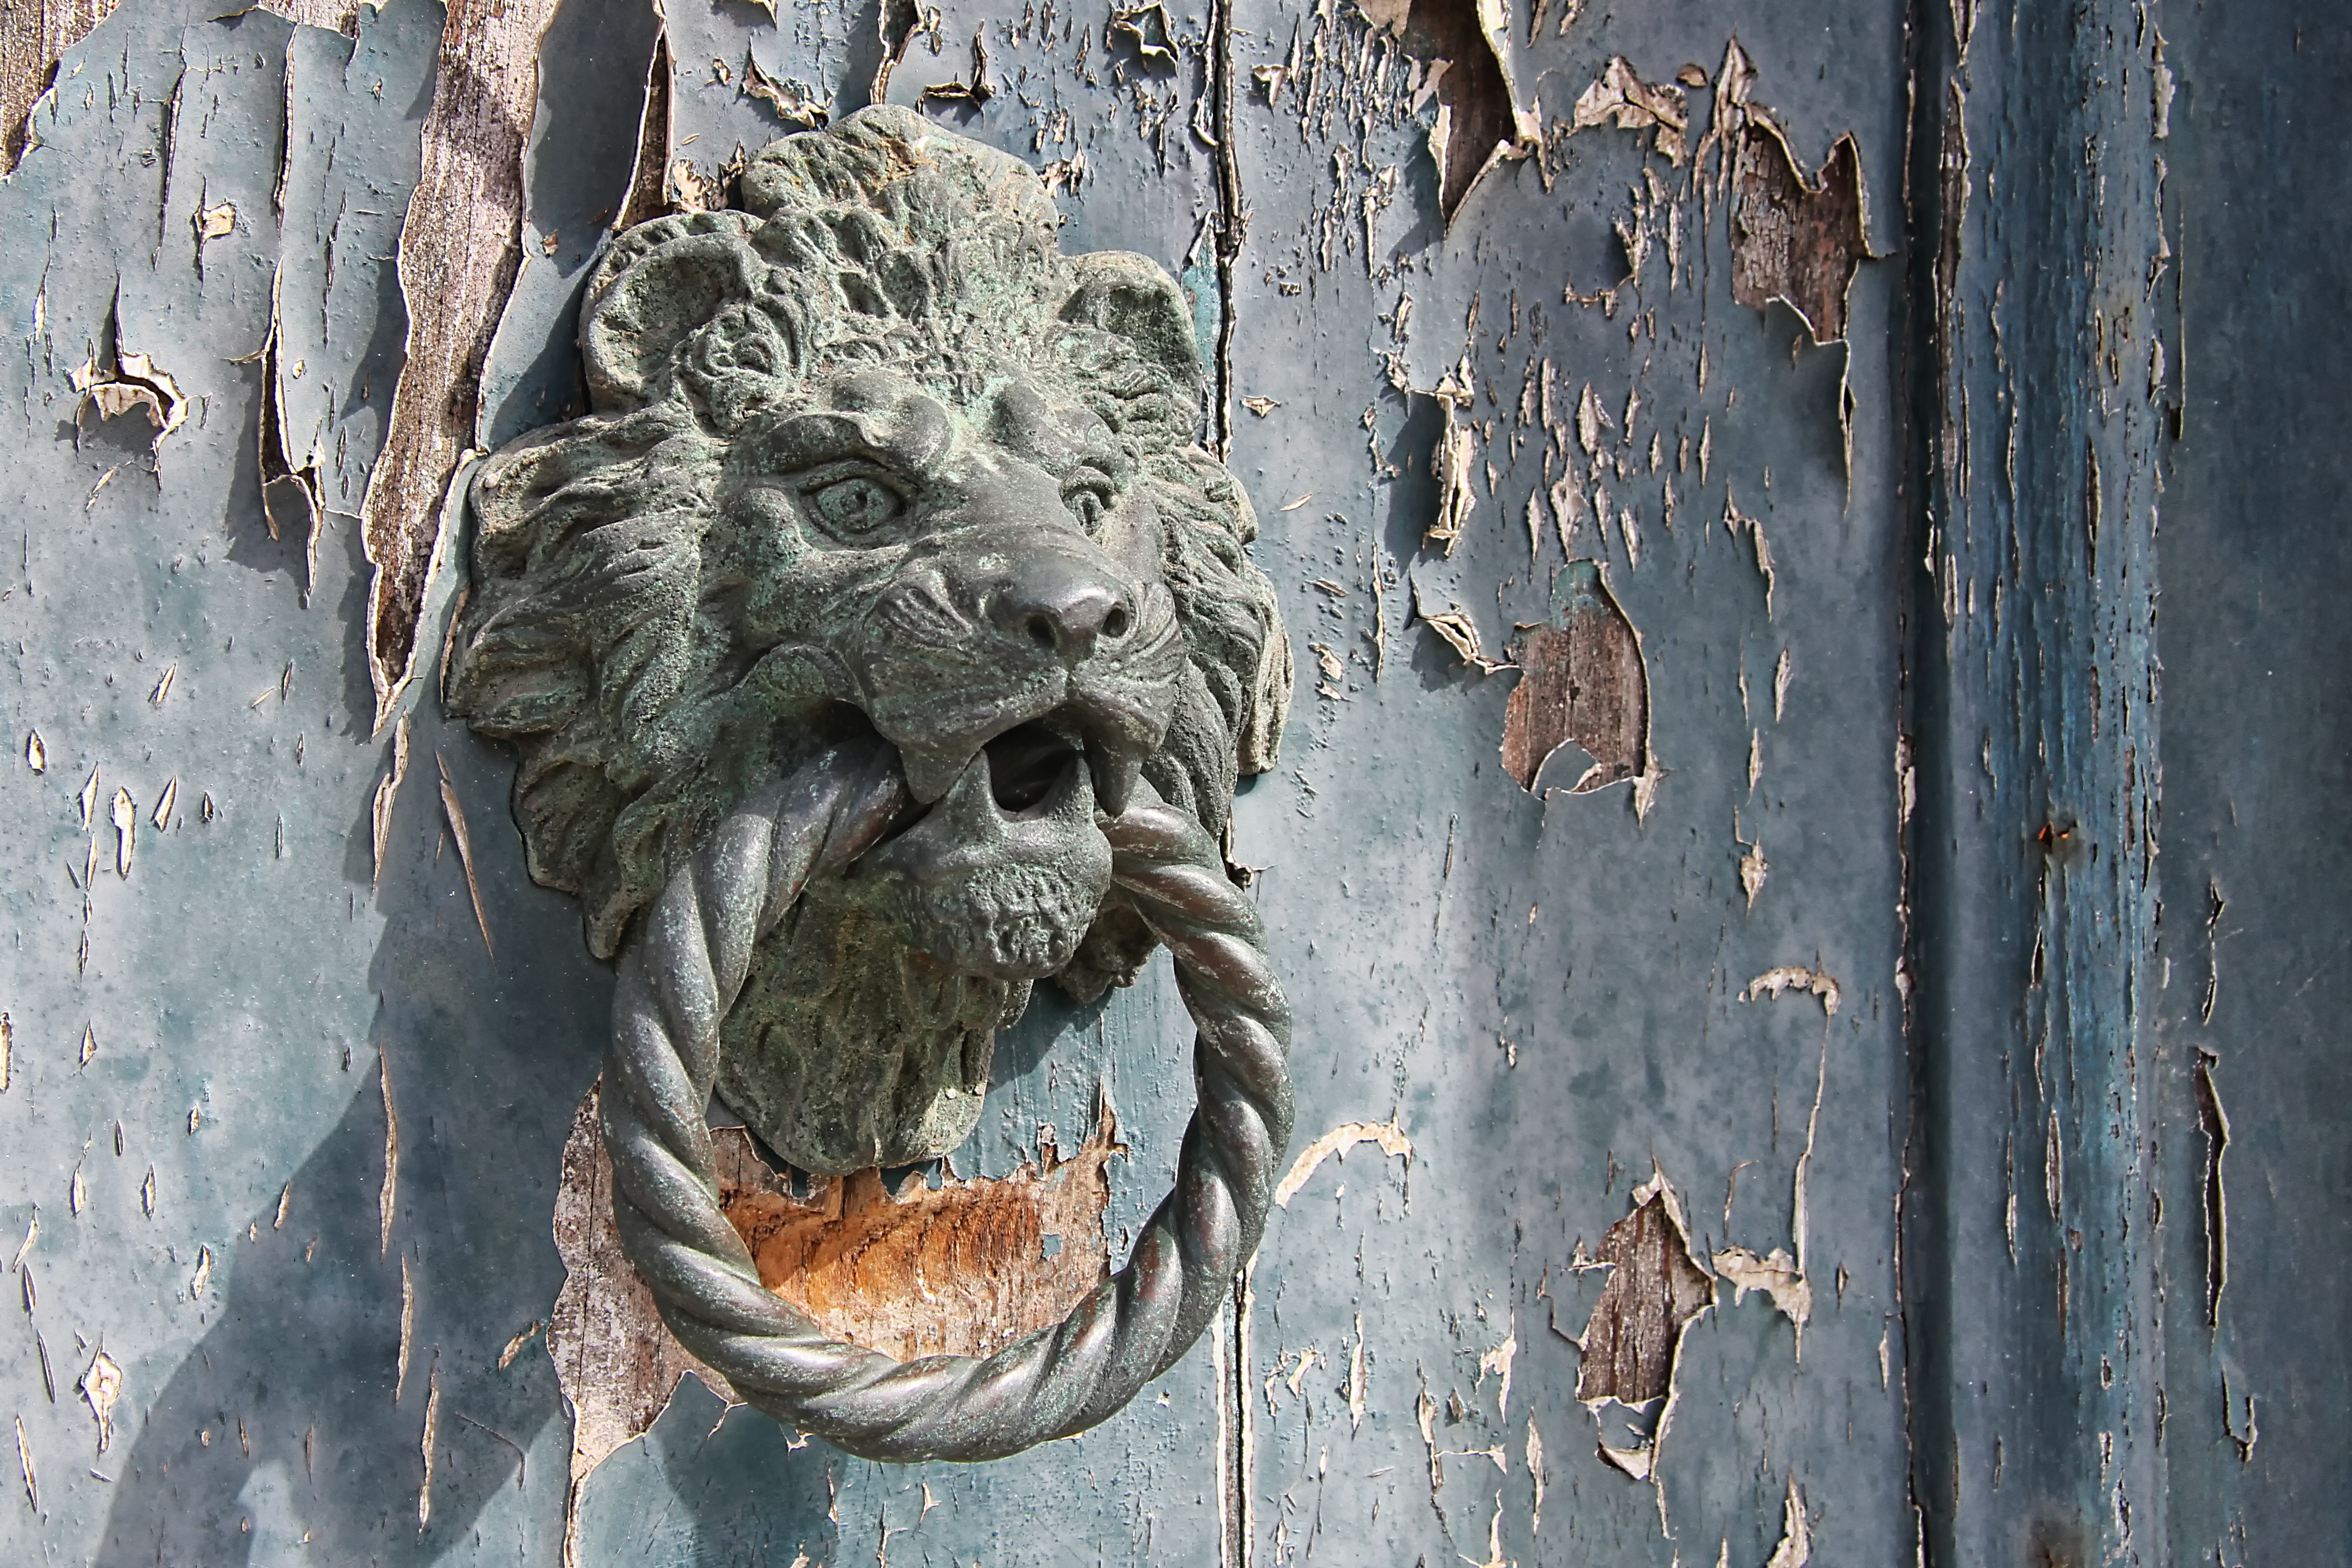
tree, wood, leaf, old, sculpture, art, temple, carving, doorknocker, lion head